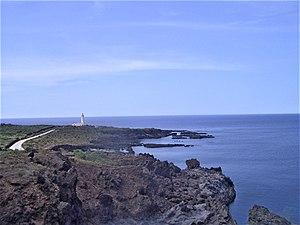
Le phare de Punta Beppe Tuccio est un phare situé sur la pointe nord-est l'île de Linosa. Il est sur le territoire de la commune de Lampedusa e Linosa en mer Méditerranée, dans la province d'Agrigente, en Italie.